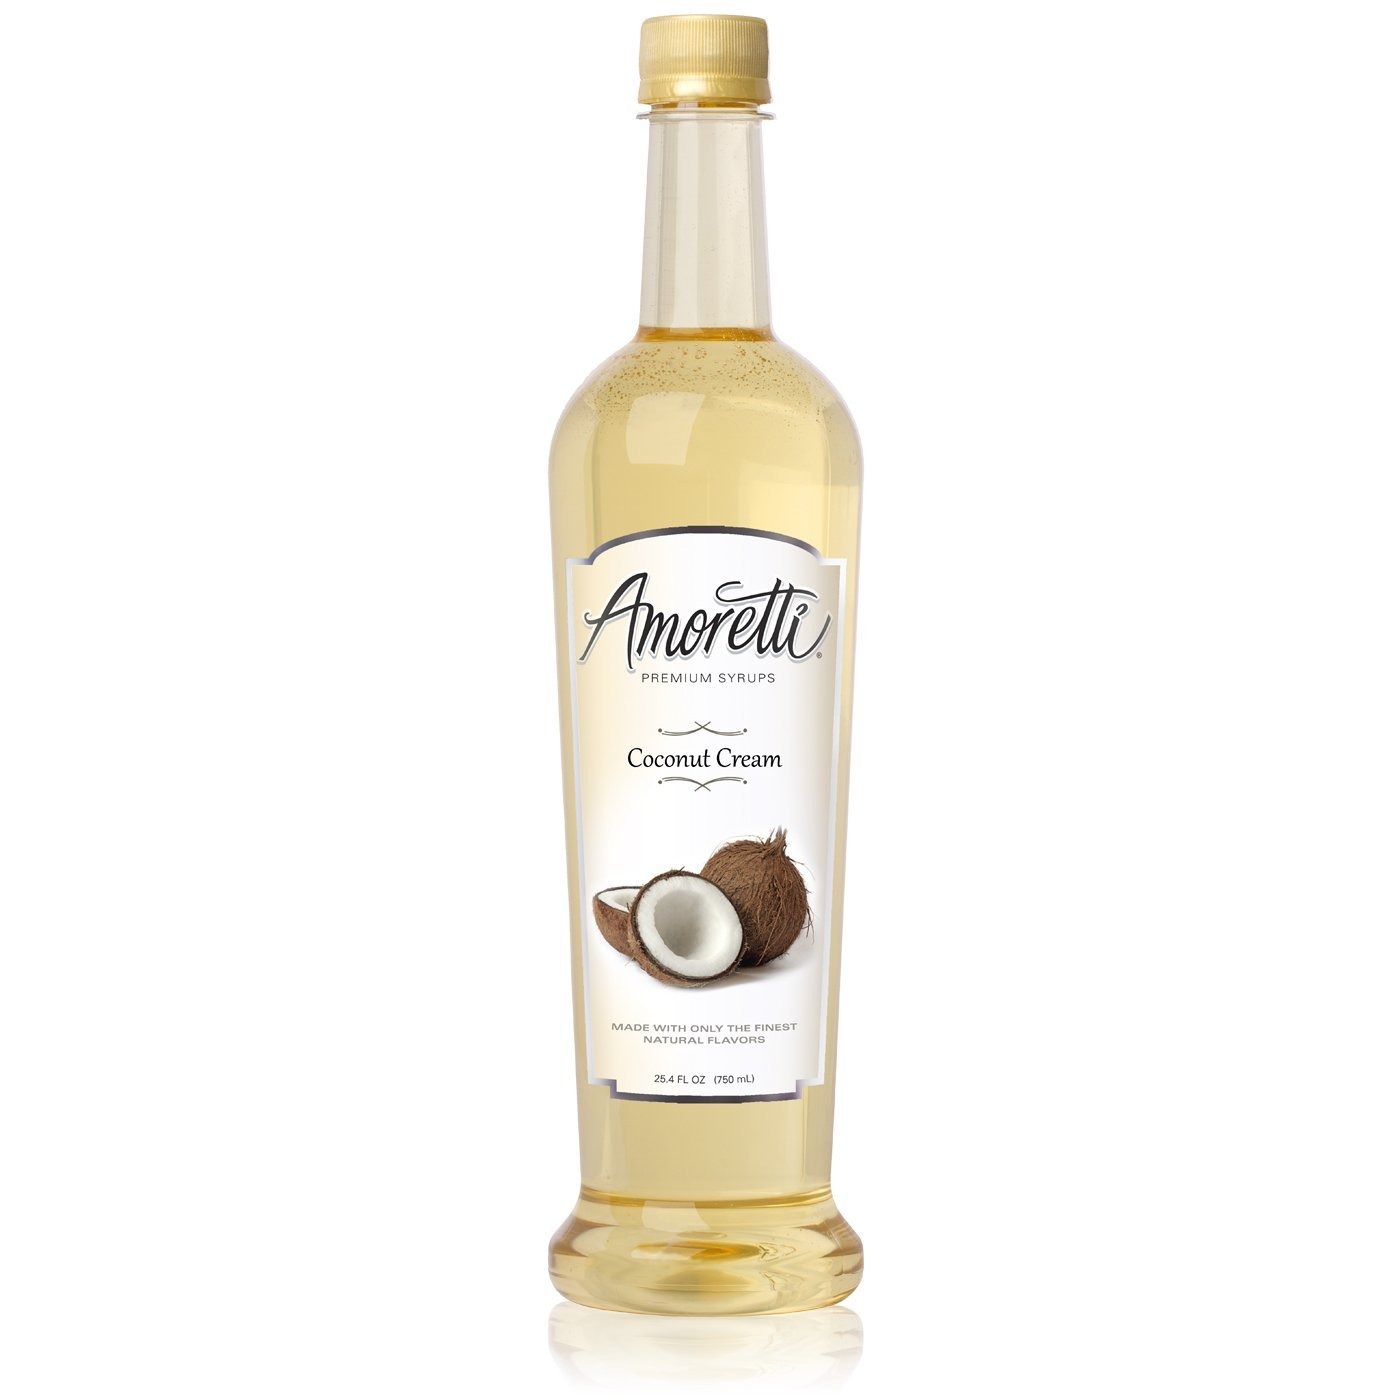
Item Name: Amoretti Premium Syrup, Coconut Cream, 25.4 Ounce
Bullet Point 1: Made with Natural Flavors
Bullet Point 2: Naturally Flavored and Preservative Free
Bullet Point 3: 94 Servings Per Bottle/35 Calories Per Serving
Bullet Point 4: Delicious syrup for latte, tea, coffee, smoothies, italian soda and desserts
Bullet Point 5: Proudly Handcrafted in Southern California
Value: 25.4
Unit: fl oz

Price: 15.495